Blue Sapphire (ship)

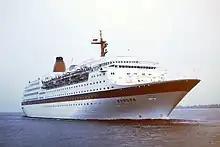
"Europa" at sea in 1985.

The order for the new "Europa" was placed with the Bremer Vulkan shipyard in Bremen, the home city of North German Lloyd. The ship was launched on 22 December 1980, and delivered to her owners on 5 December 1981.